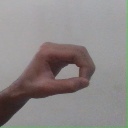
अक्षर: औ